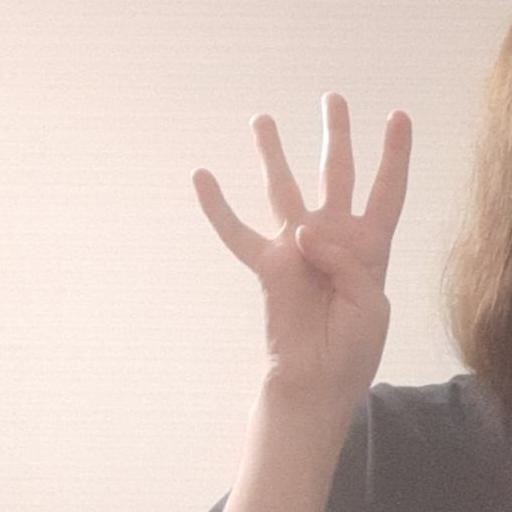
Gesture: four